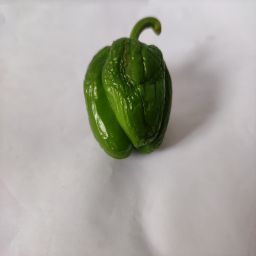
Crop: Bell Pepper
Quality: Ripe